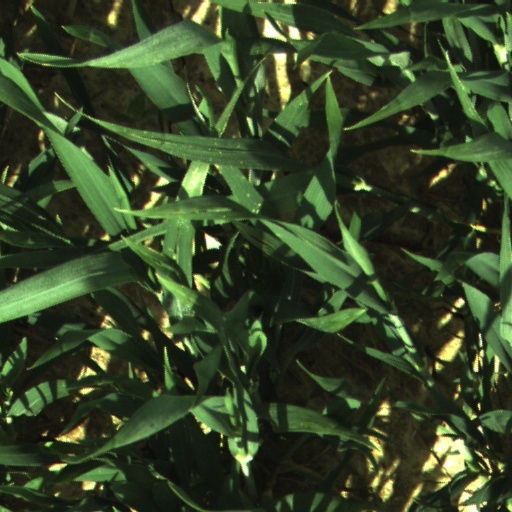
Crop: wheat